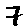
Label: 7